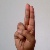
The image shows a hand gesture representing the letter 'U' in Indian Sign Language.